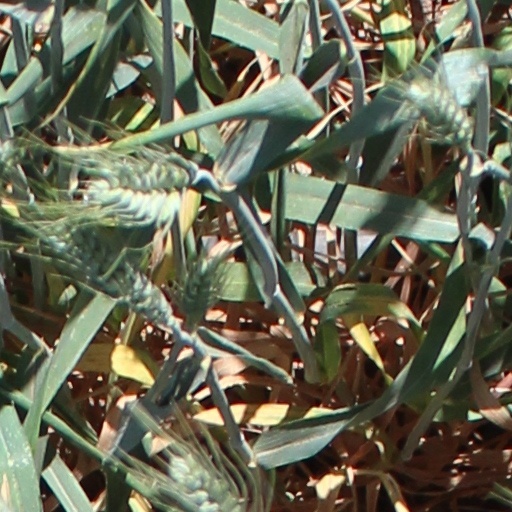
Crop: wheat